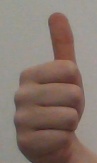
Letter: aleff